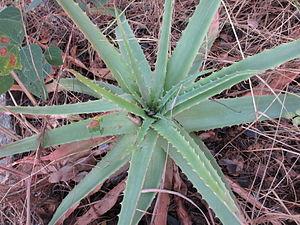
Aloe est un genre de plantes succulentes, les aloès, originaires d'Afrique, de Madagascar et les Iles Mascareines, de la péninsule arabique et Socotra.